Clinton N. Howard

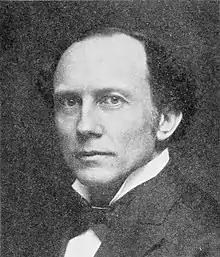

Clinton Norman Howard (28 July 1868 – 25 April 1955) was an American lecturer and reformer, advocate of social justice, law enforcement, equal rights, and a Chairman in the World Peace Commission.